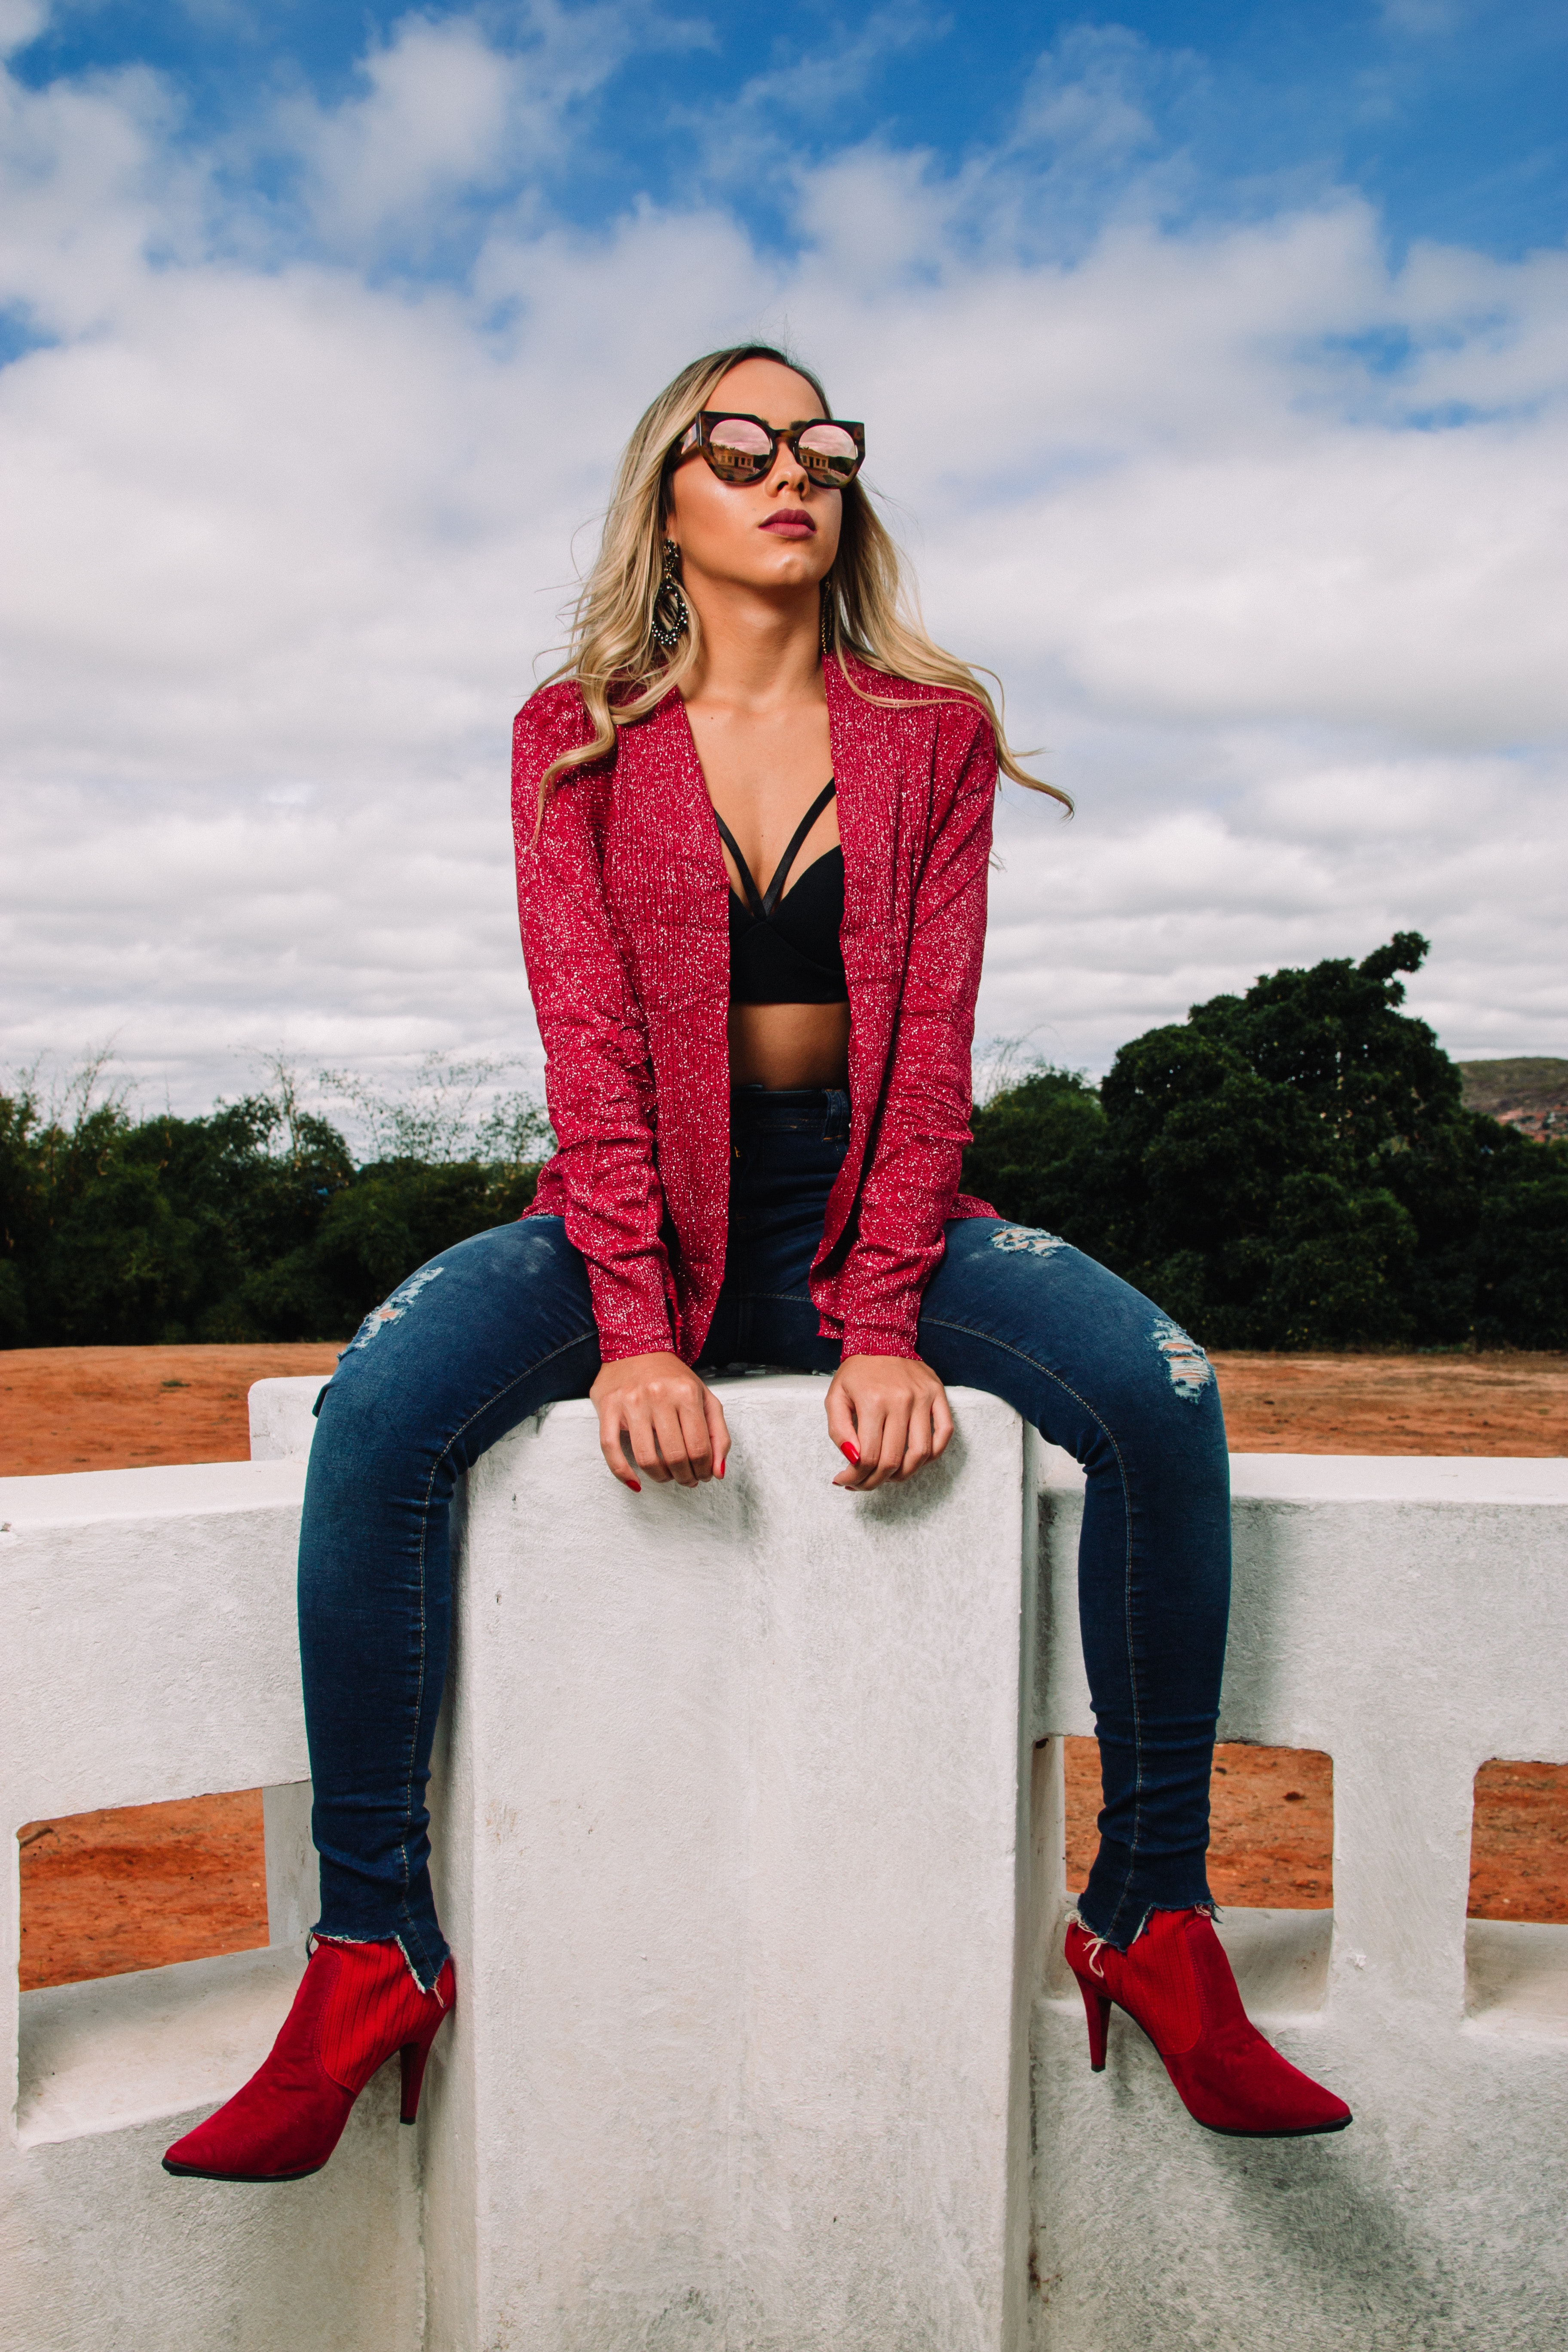
clothing, pink, red, sitting, jeans, beauty, footwear, fashion, leg, lip, blond, photo shoot, cool, photography, model, textile, outerwear, denim, electric blue, shoe, leisure, glasses, long hair, street fashion, brown hair, knee, high heels, style, human leg, magenta, jacket, trousers